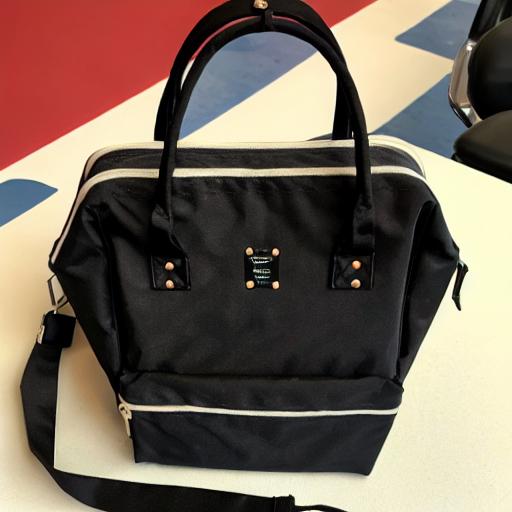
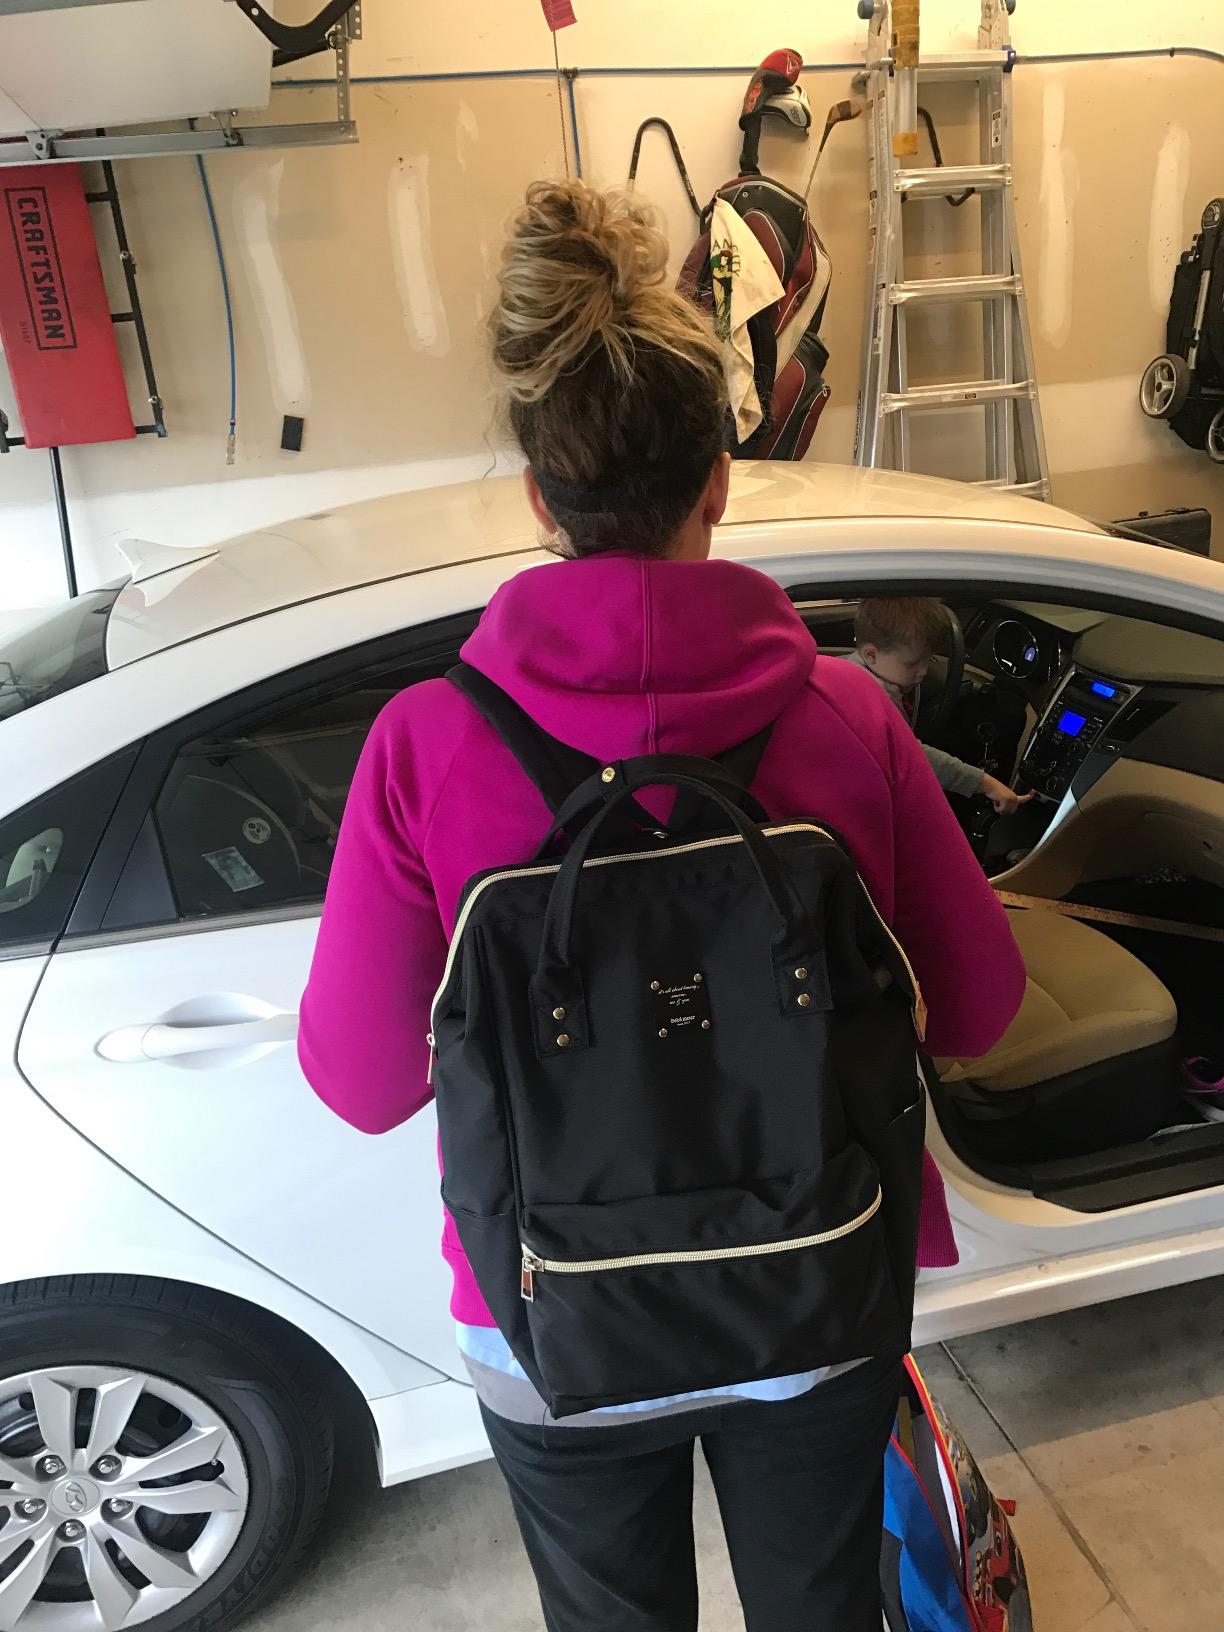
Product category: bag
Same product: no